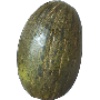
Label: Melon Piel de Sapo 1